Courtefontaine, Jura

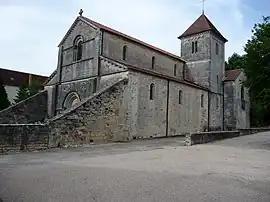
The church in Courtefontaine

Courtefontaine is a commune in the Jura department in Bourgogne-Franche-Comté in eastern France.